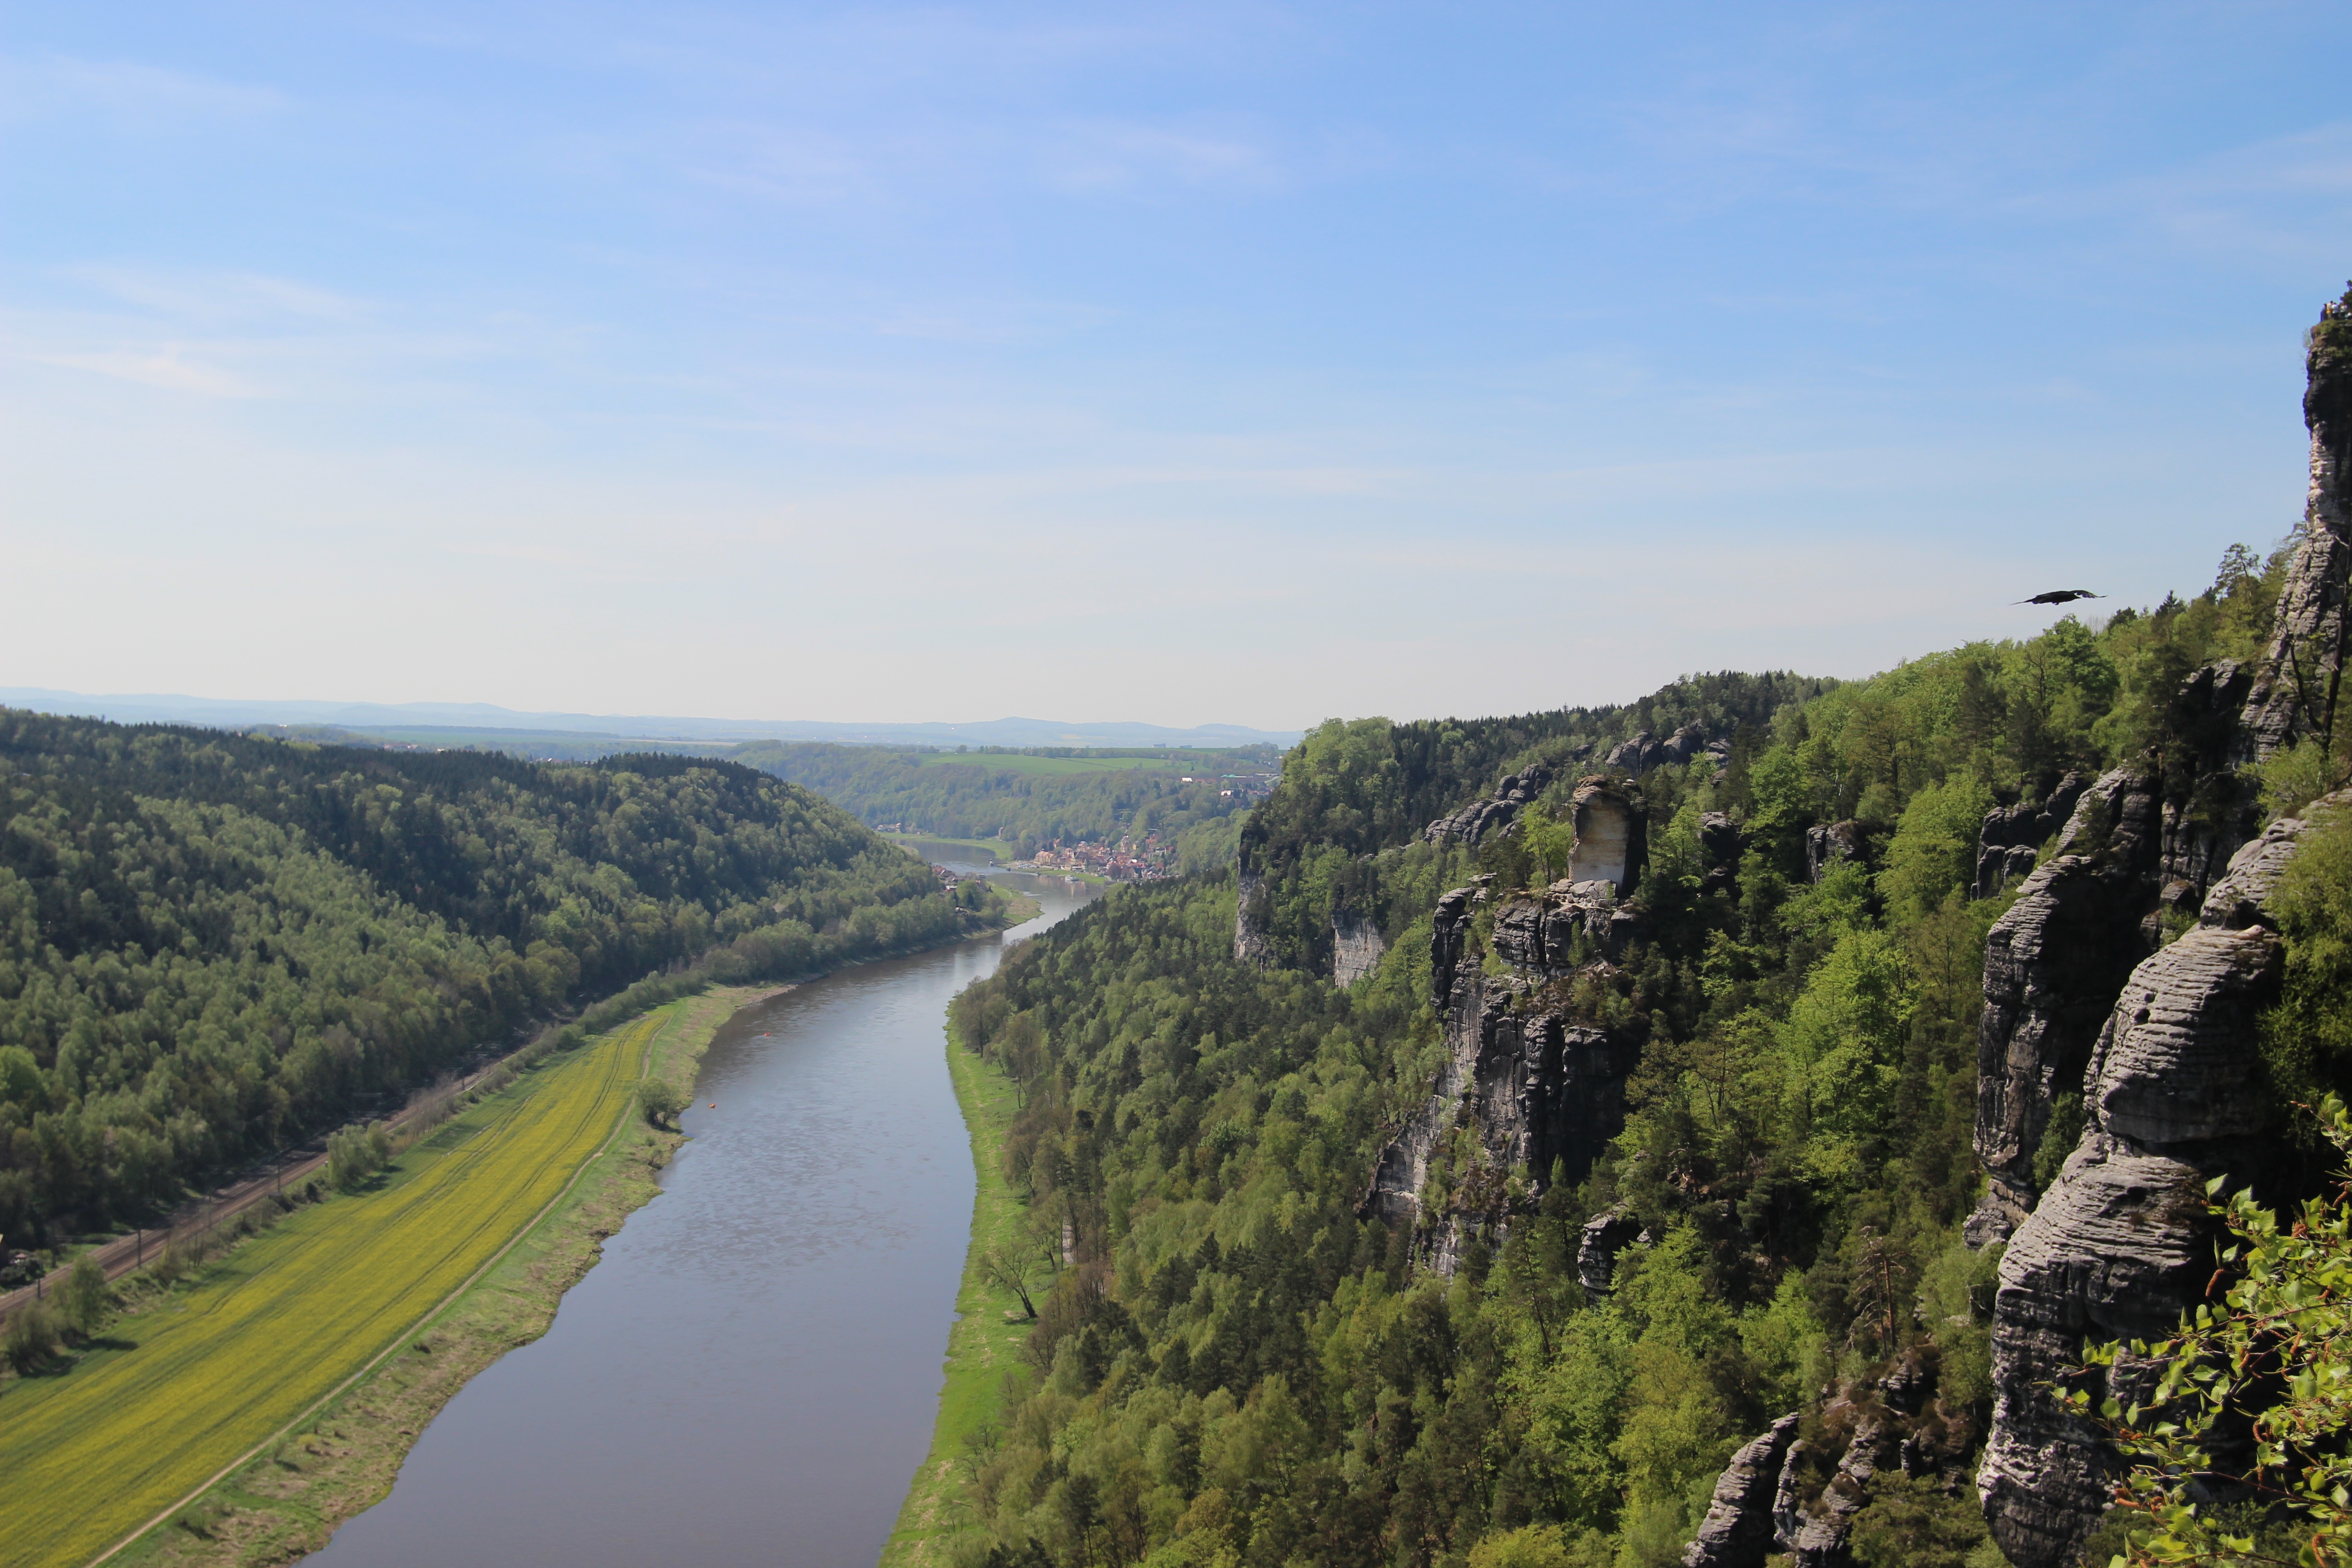
landscape, sea, coast, rock, mountain, lake, view, sandstone, river, cliff, scenic, landmark, reservoir, terrain, waterway, body of water, germany, loch, ecosystem, elbe, saxony, bastei, dresden, landform, sandstone mountain